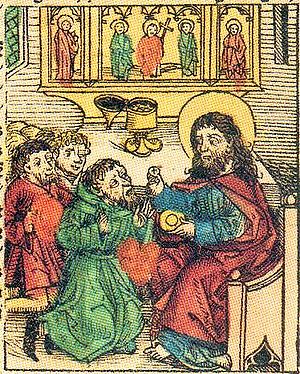
Præstekongen Johannes / Legendens oprindelse
Præstekonge Johannes fra Hartmann Schedels Nürnbergkrøniken, 1493.
Legenderne om Johannes Præstekonge var populære i Europa især fra det 12. indtil det 17. århundrede. De fortalte om en kristen patriark og konge, om hvem det blev at han regerede over et stort kristent rige mod øst, mellem de ellers muslimske og hedenske lande der. Skriftlige beskrivelser af dette fantasirige var fyldt med folkelige sagnforestillinger og eventyrvæsner. En af de udbredte forestillinger om Johannes var, at han var efterkommer af en af biblens tre mager og derfor en stor hersker over et stort og rigt kongedømme. Det husede mange undere og fabeldyr, og det var her patriarken Sankt Thomas var kommet til. Andre undere inkluderede ungdommens kilde og porten til Paradisets have.